Typhoon Mary (1960)

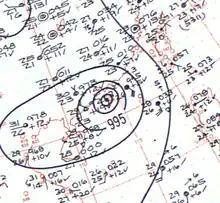
Surface weather analysis of Typhoon Mary near peak intensity

Typhoon Mary, also nicknamed "Bloody Mary" by the Joint Typhoon Warning Center (JTWC), was an extremely damaging storm that was part of the 1960 Pacific typhoon season. It began as a circulation in a trough in the South China Sea. A tropical depression formed on June 2, as it was traveling clockwise. It became a tropical storm on the next day, and received the name "Mary". It slowly moved across the sea, strengthening to a typhoon. Mary made landfall in Hong Kong on June 8, and moved through Guangdong and Fujian. It reemerged back to the Pacific Ocean, and restrengthened into a typhoon temporarily. It then traveled east, weakening and becoming extratropical on June 12.